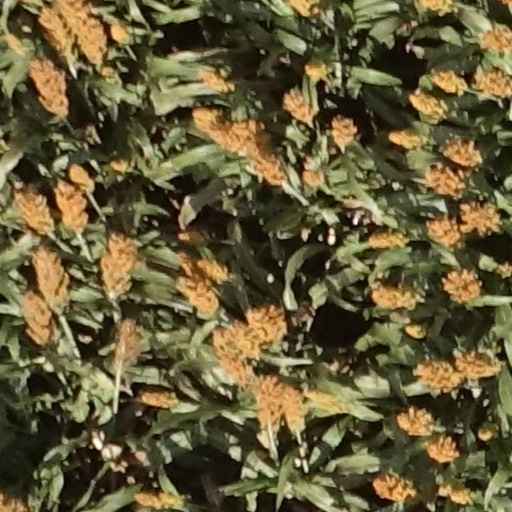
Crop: sorghum